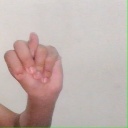
अक्षर: न